Ralf Fücks

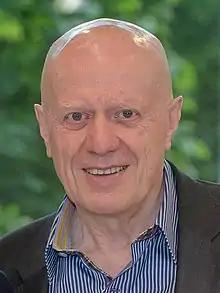
Fücks in 2015

Ralf Fücks (born 3 August 1951) is a German politician. He was born in Edenkoben and has been a member of the Green Party of Germany since 1982 and has been Mayor of Bremen.